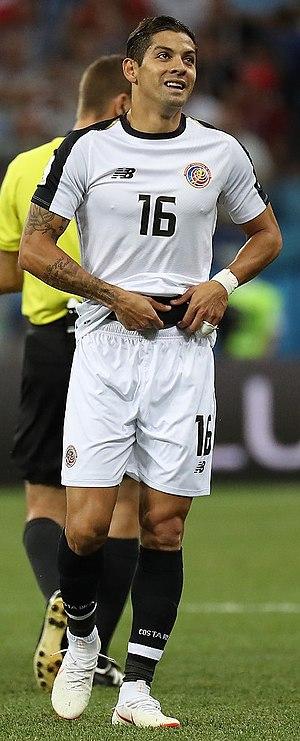
Cristian Gamboa Luna, né le 24 octobre 1989 à Liberia, est un footballeur international costaricien qui évolue au poste de défenseur au VfL Bochum.